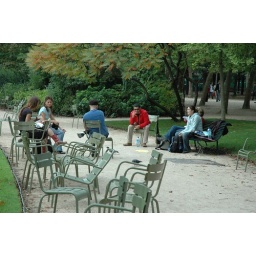
Lounging on the famous green chairs in the Luxembourg Gardens after consuming far too much bread.